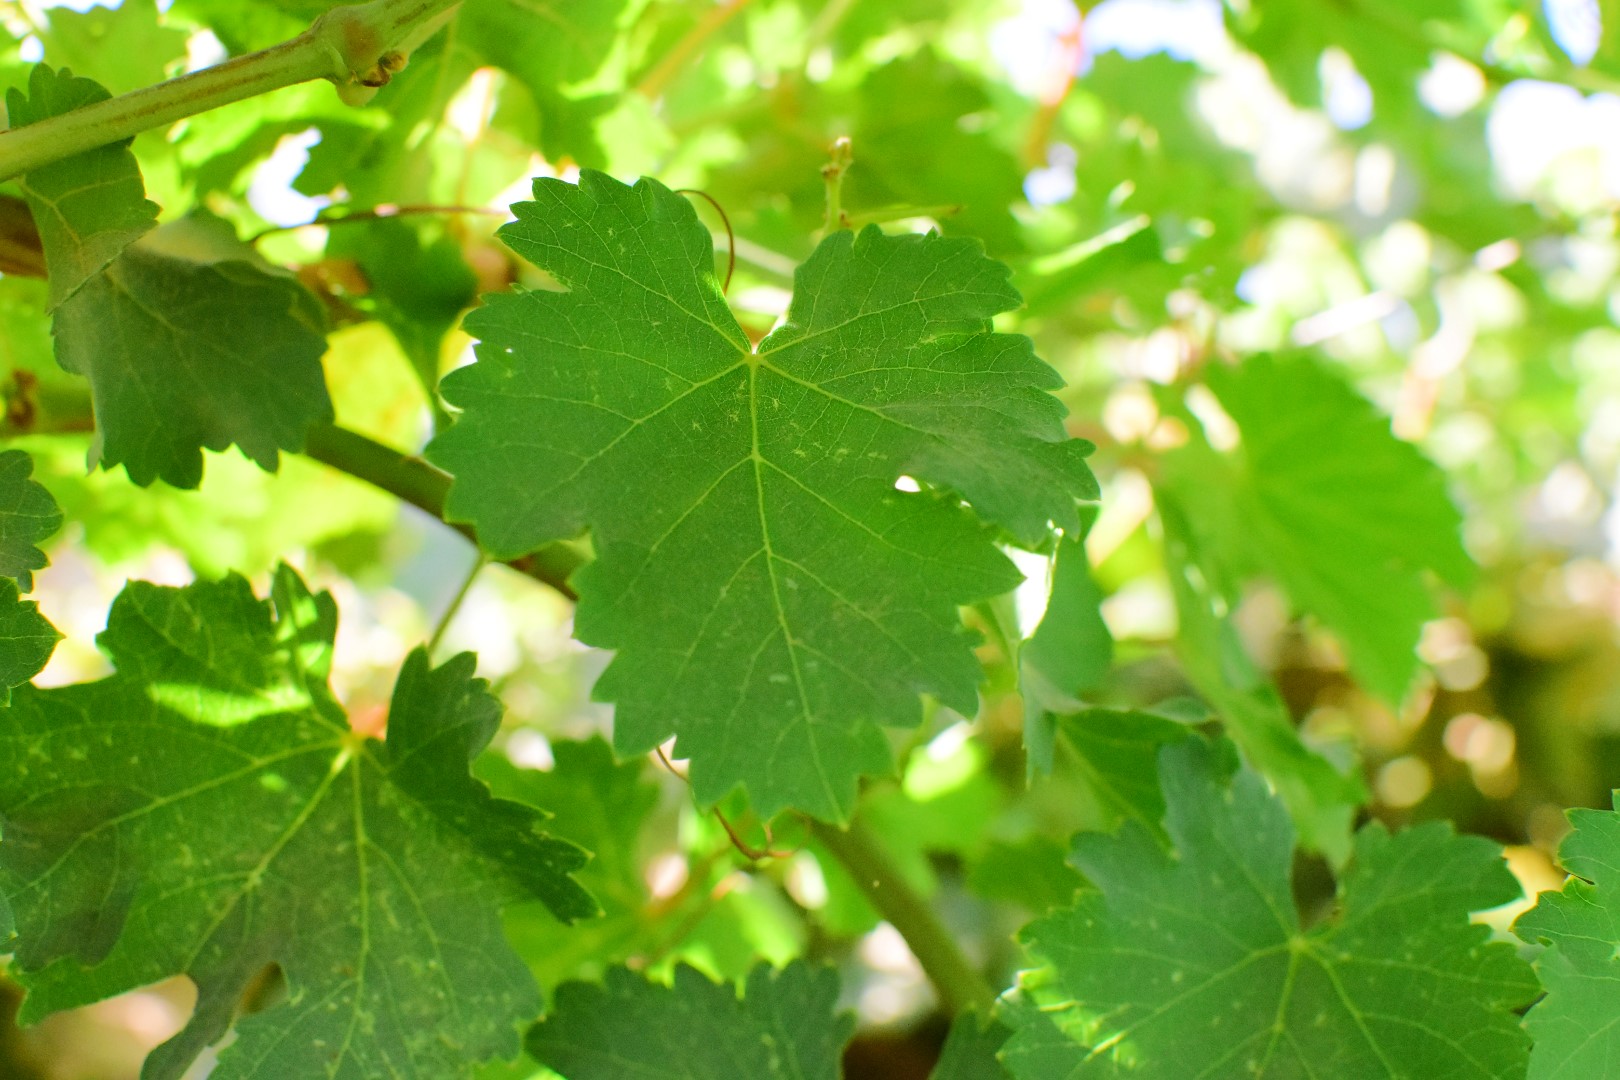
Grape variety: Deas Al-Annz